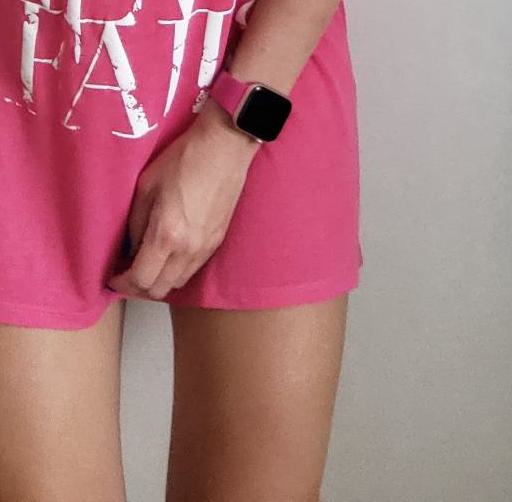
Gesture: no_gesture